Isle of Palms, South Carolina

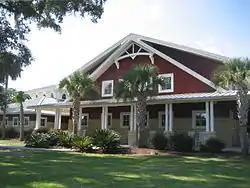
Isle of Palms Recreation Department

As of the 2020 United States census, there were 4,347 people, 1,799 households, and 1,325 families residing in the city.